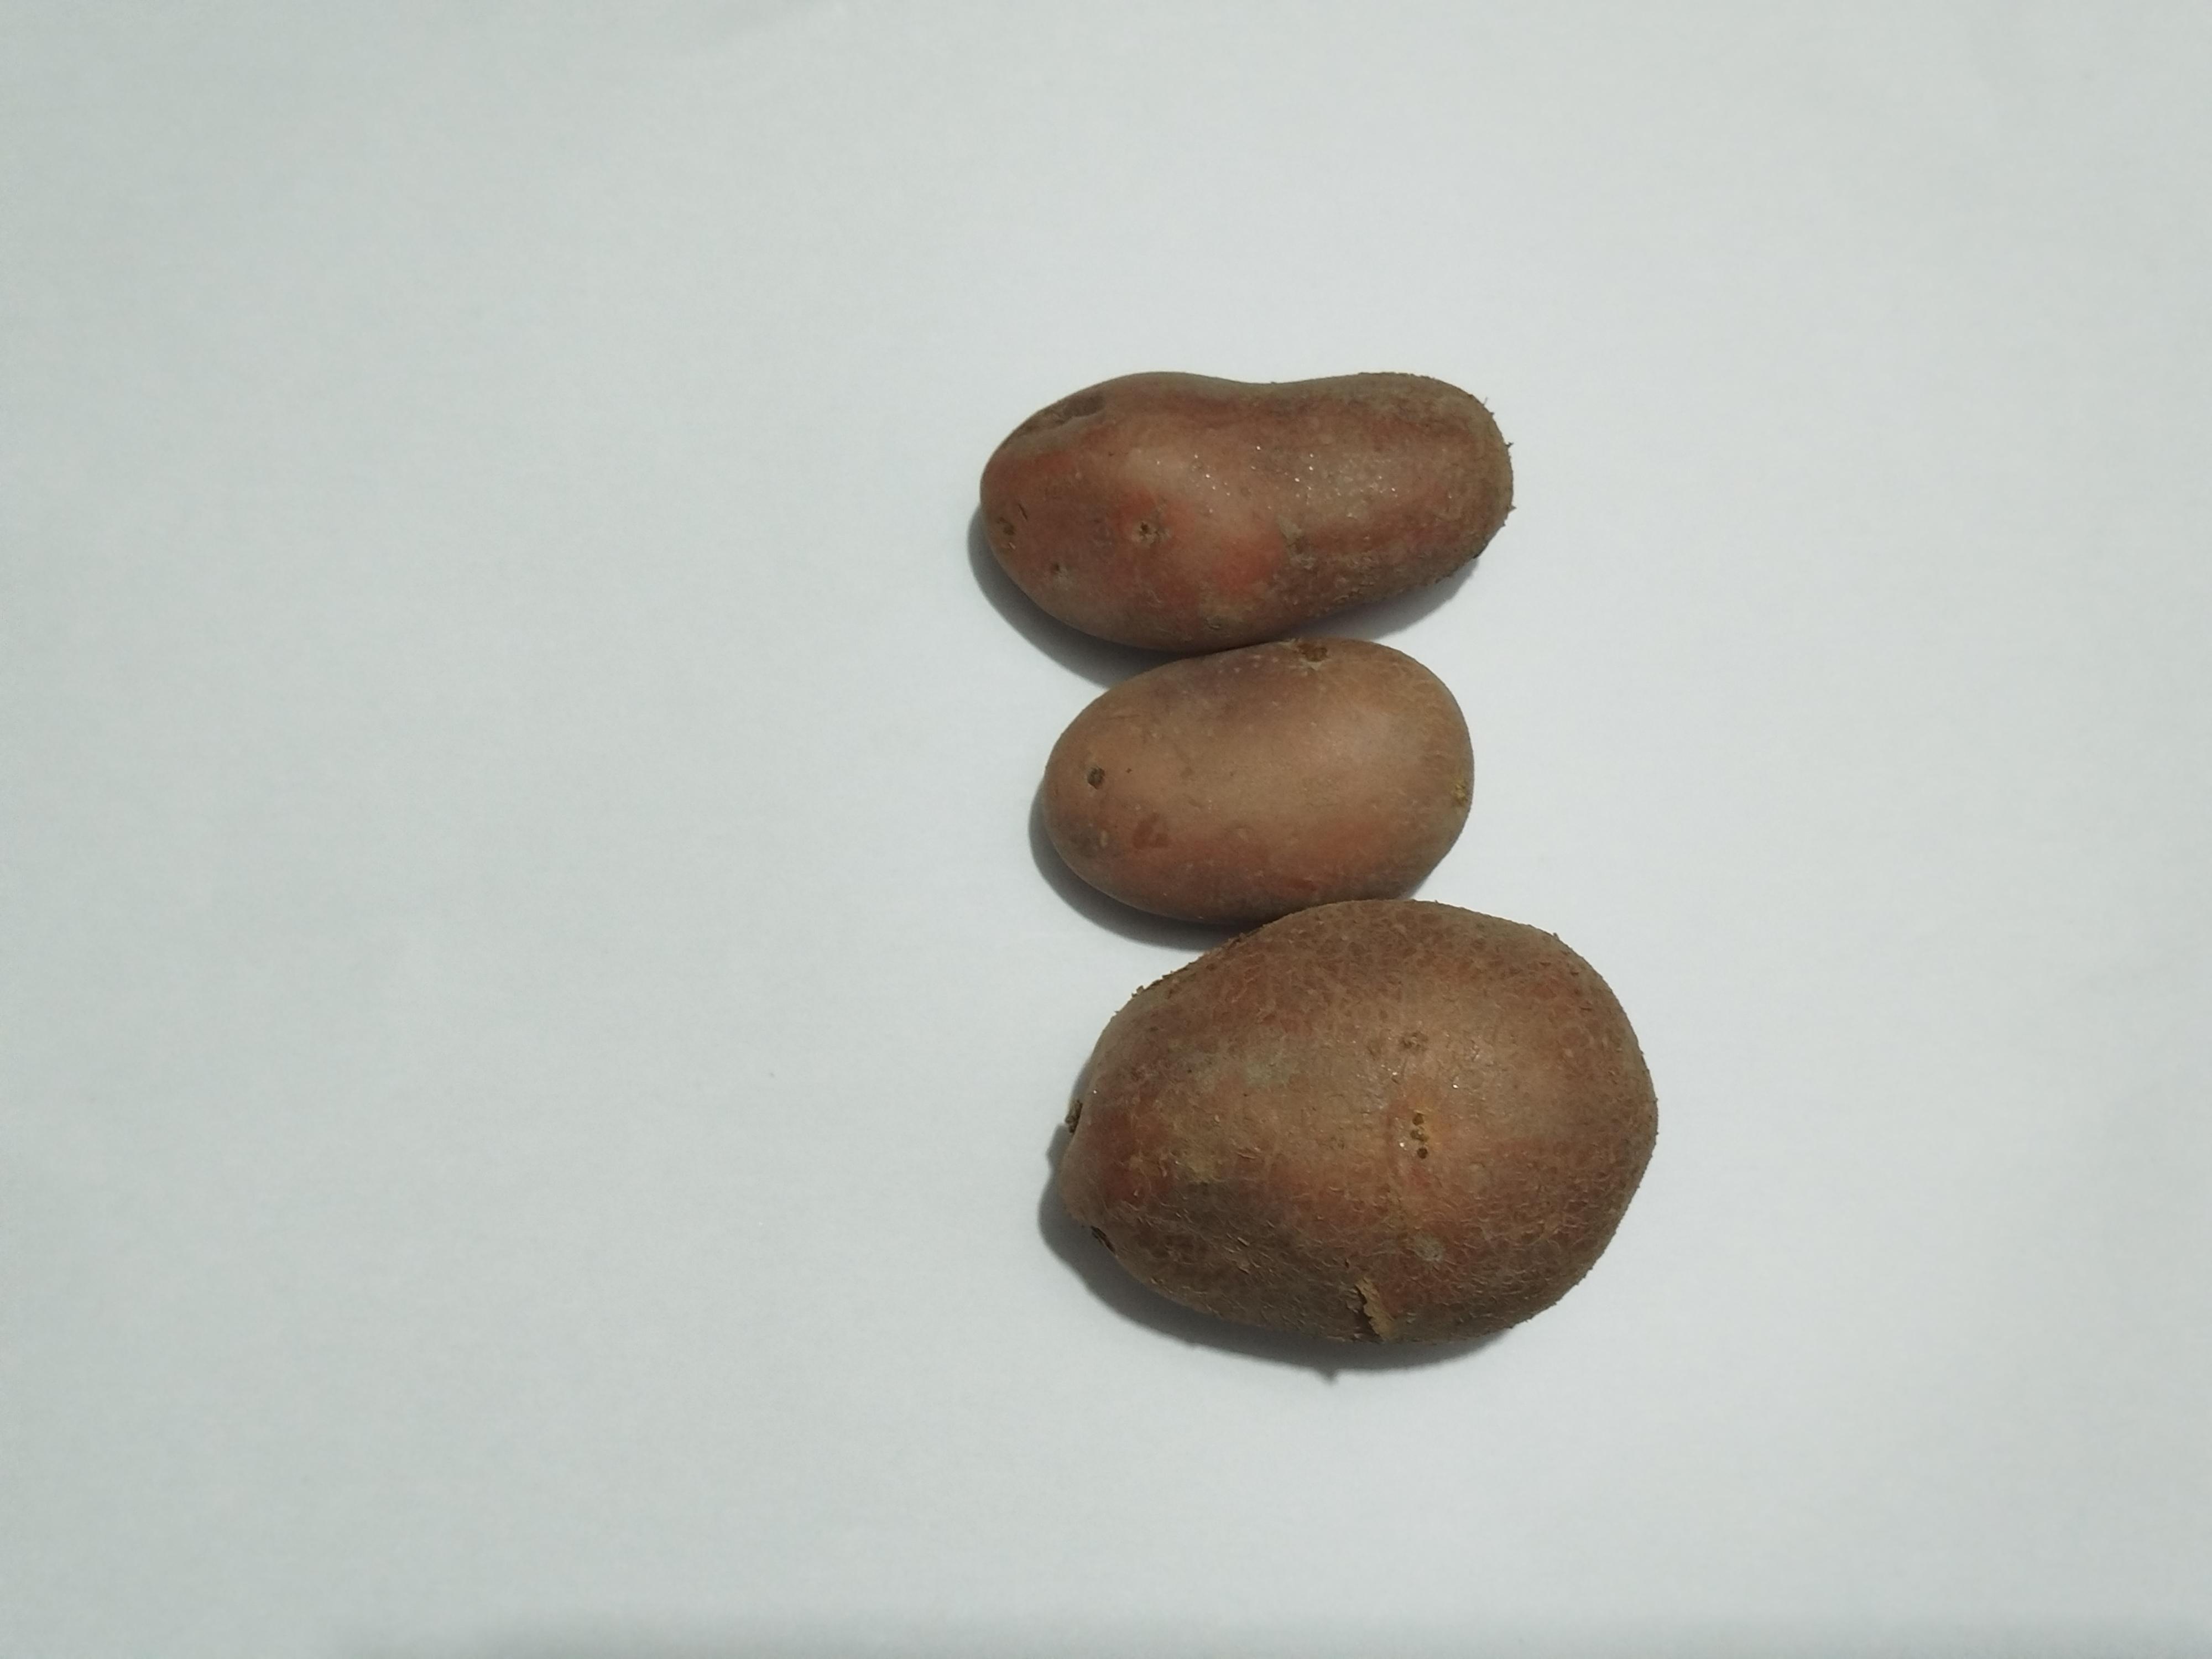
Label: Potato